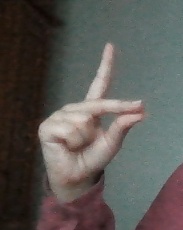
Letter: ta